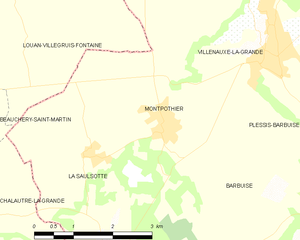
Carte des communes françaises: Montpothier